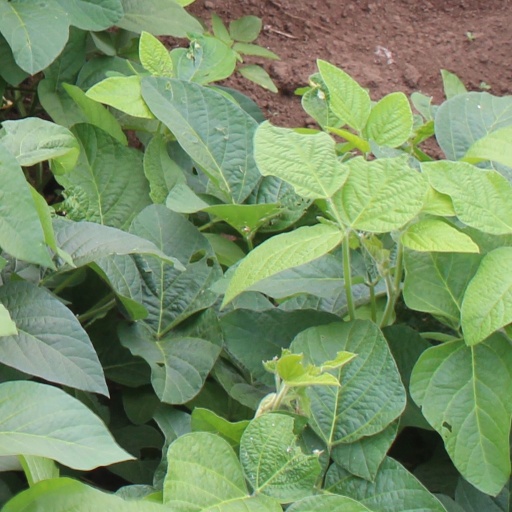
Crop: soybean